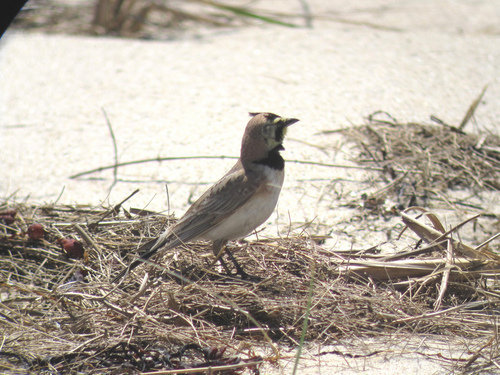
the bird has skinny tarsus that is black and a tiny bill.
this bird has medium black bill, a black throat, and a white breast and belly.
a small predominantly grey bird that also has a black throat and cheek patch.
this birds breast, abdomen, and flank are a creamy egg color while its backside is grey, it has some black under its throat and a few black tail feathers.
a lanky gray and white bird with a noticeably black spiked crown and pointed beak, as well as a black cheek patch and throat.
a grey feathered bird with dark black neck feathers
this bird has wings that are gray and has a white belly
this bird is grey with white and has a long, pointy beak.
a tall bird with a gray and white body, with a black spot on neck.
this bird has wings that are grey and has a white belly
Species: Horned Lark